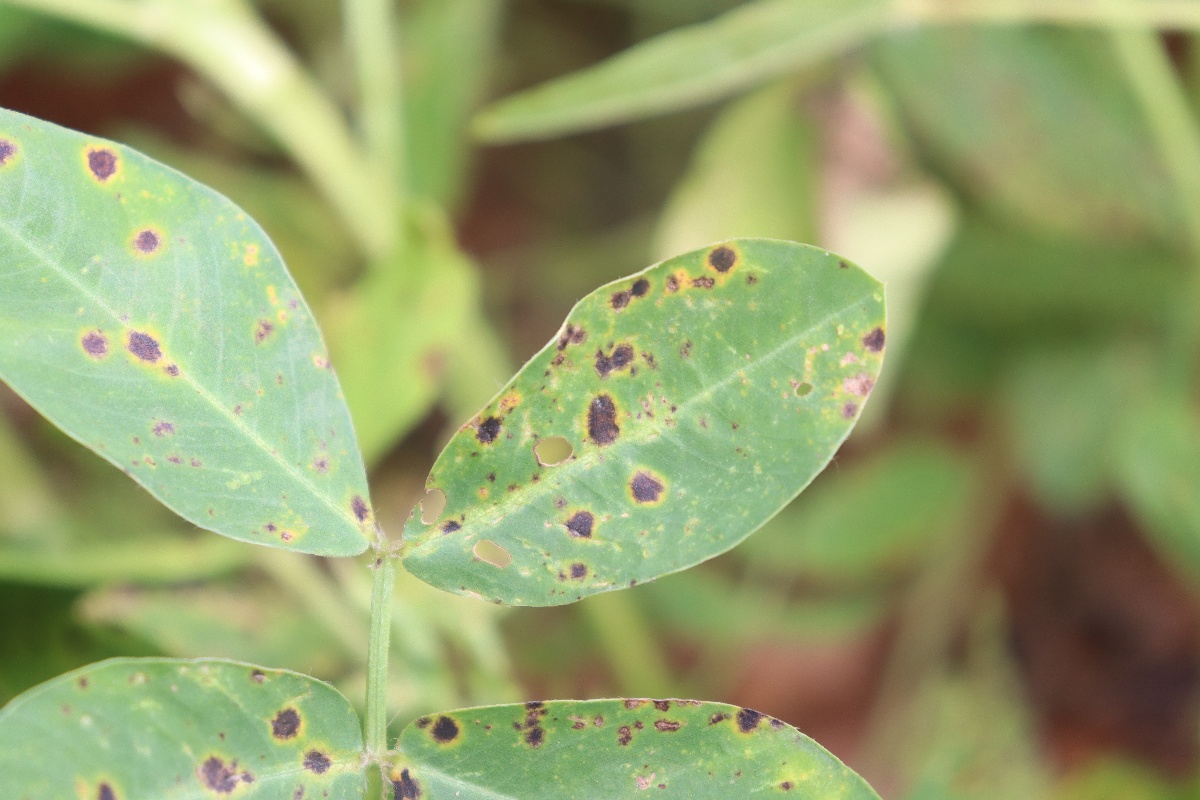
Label: late leaf spot